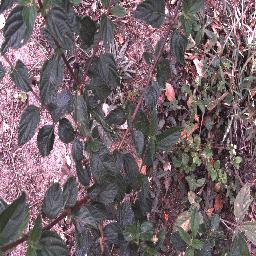
Label: lantana